The Power of Positive Thinking

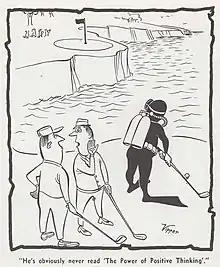
1964 cartoon by Virgil Partch referencing "The Power of Positive Thinking"

U.S. president Donald Trump has called Peale "his pastor" and "one of the greatest speakers" he had ever seen. According to Donald's niece and author Mary L. Trump, Donald Trump's father, Fred, became interested in Peale's message in the 1950s. Fred and his wife, Mary Anne MacLeod Trump, traveled to the Marble Collegiate Church in Manhattan with their children to hear Peale's sermons. Donald Trump grew up hearing Peale's teachings from his parents, and Peale officiated his first wedding. Trump credits his survival in 1990 after being almost a billion dollars in debt to Peale's positive thinking teachings.